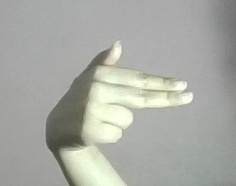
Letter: ghain